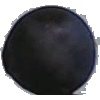
Label: blue_grape